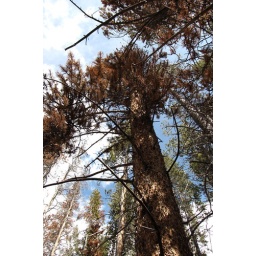
Pine trees being decimated by the mountain pine beetle